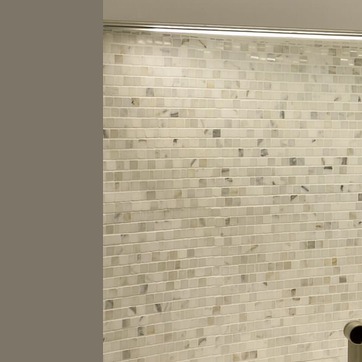
Material: ceramic